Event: Nepal Earthquake
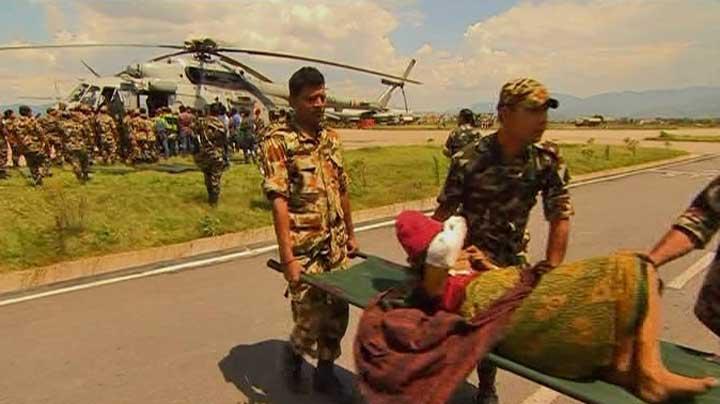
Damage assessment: no_damage